Kiss It Better

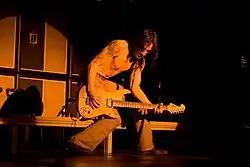
Musician Nuno Bettencourt played guitar on the track.

On December 8, 2014, "Kiss It Better" was registered through Harry Fox Agency, an agency "who handles publishing rights for physical and digital music formats." The same day, Australian FM radio station 2Day FM and other websites reported that the song was allegedly going to be released as the lead single of her then-upcoming eight studio album. A day later, Rihanna teased a snippet of the track on her Instagram account, featuring Extreme's guitarist Nuno Bettencourt working on a solo electric melody. On July 7, 2015, English singer Teddy Sinclair confirmed she was one of the songwriters of the song.